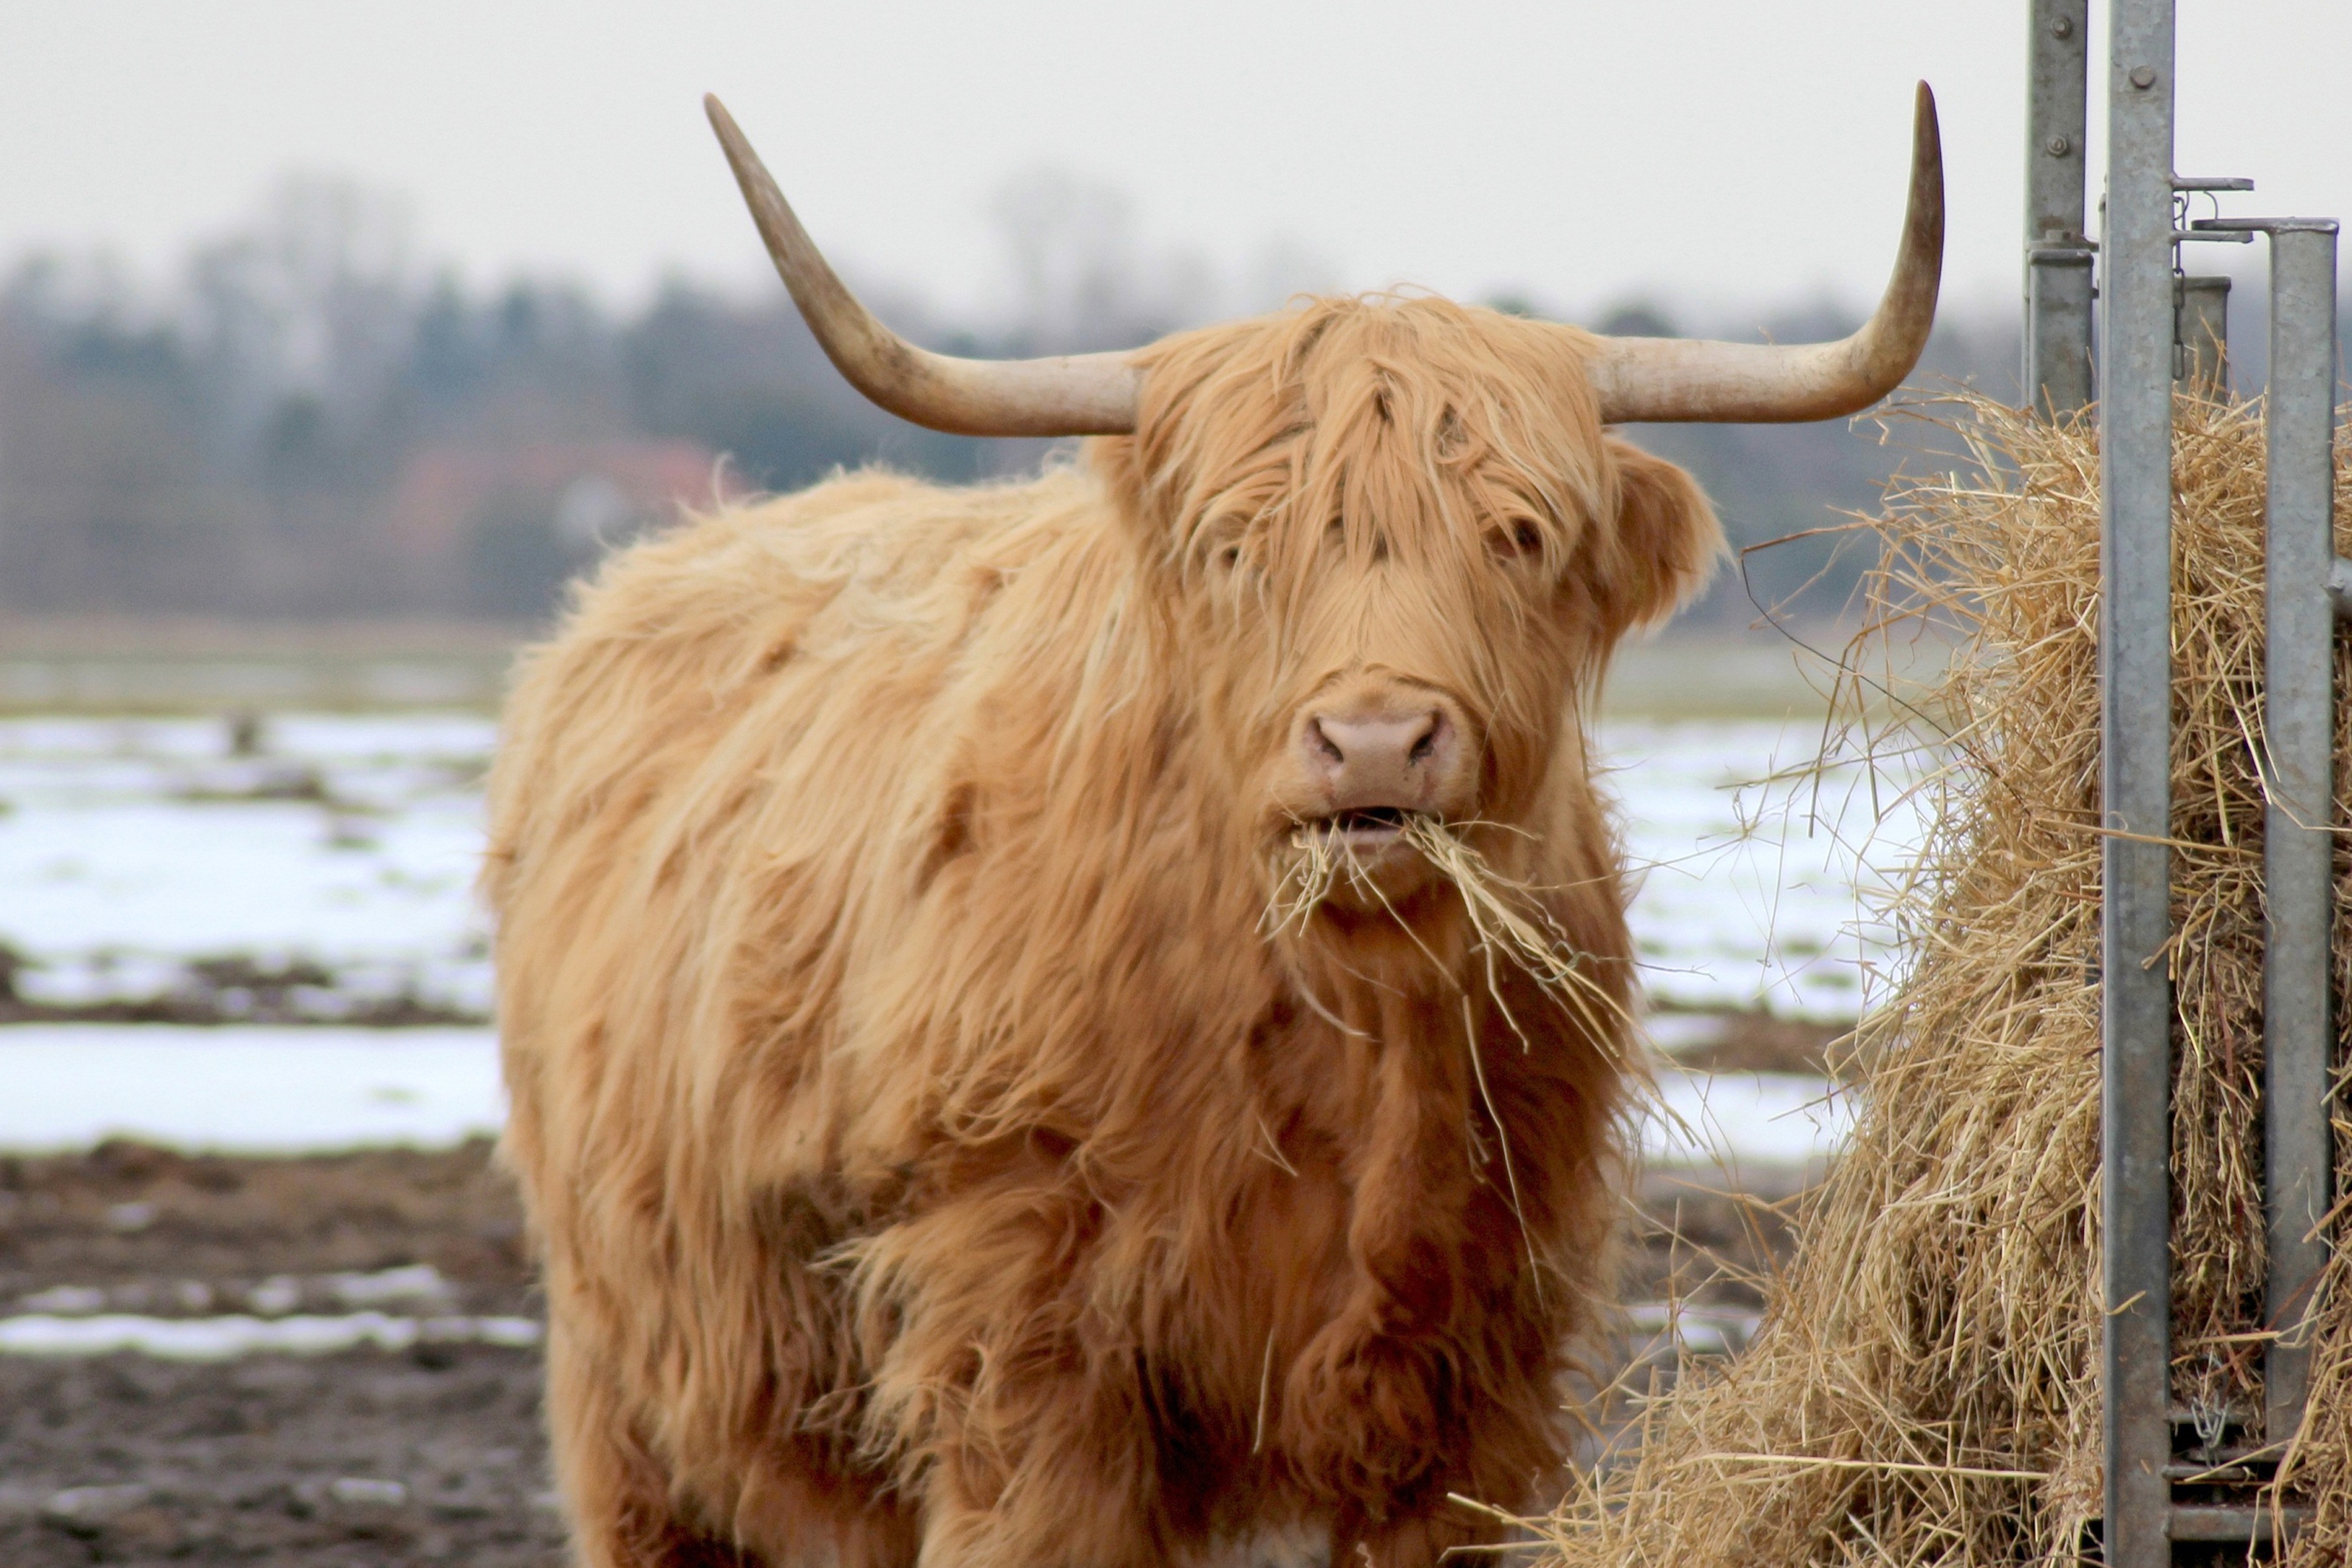
dog, food, mammal, mane, beef, vertebrate, galloway, galloway beef, cattle like mammal